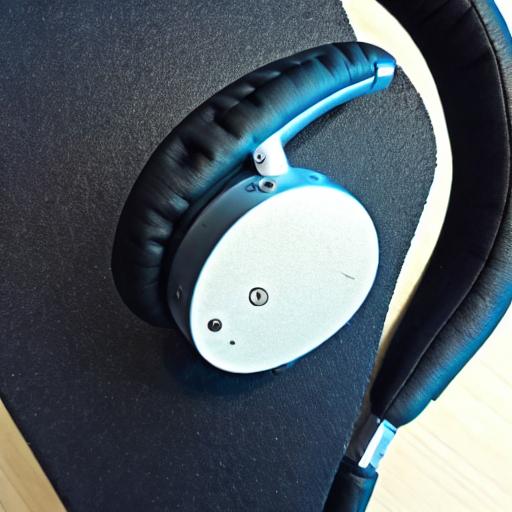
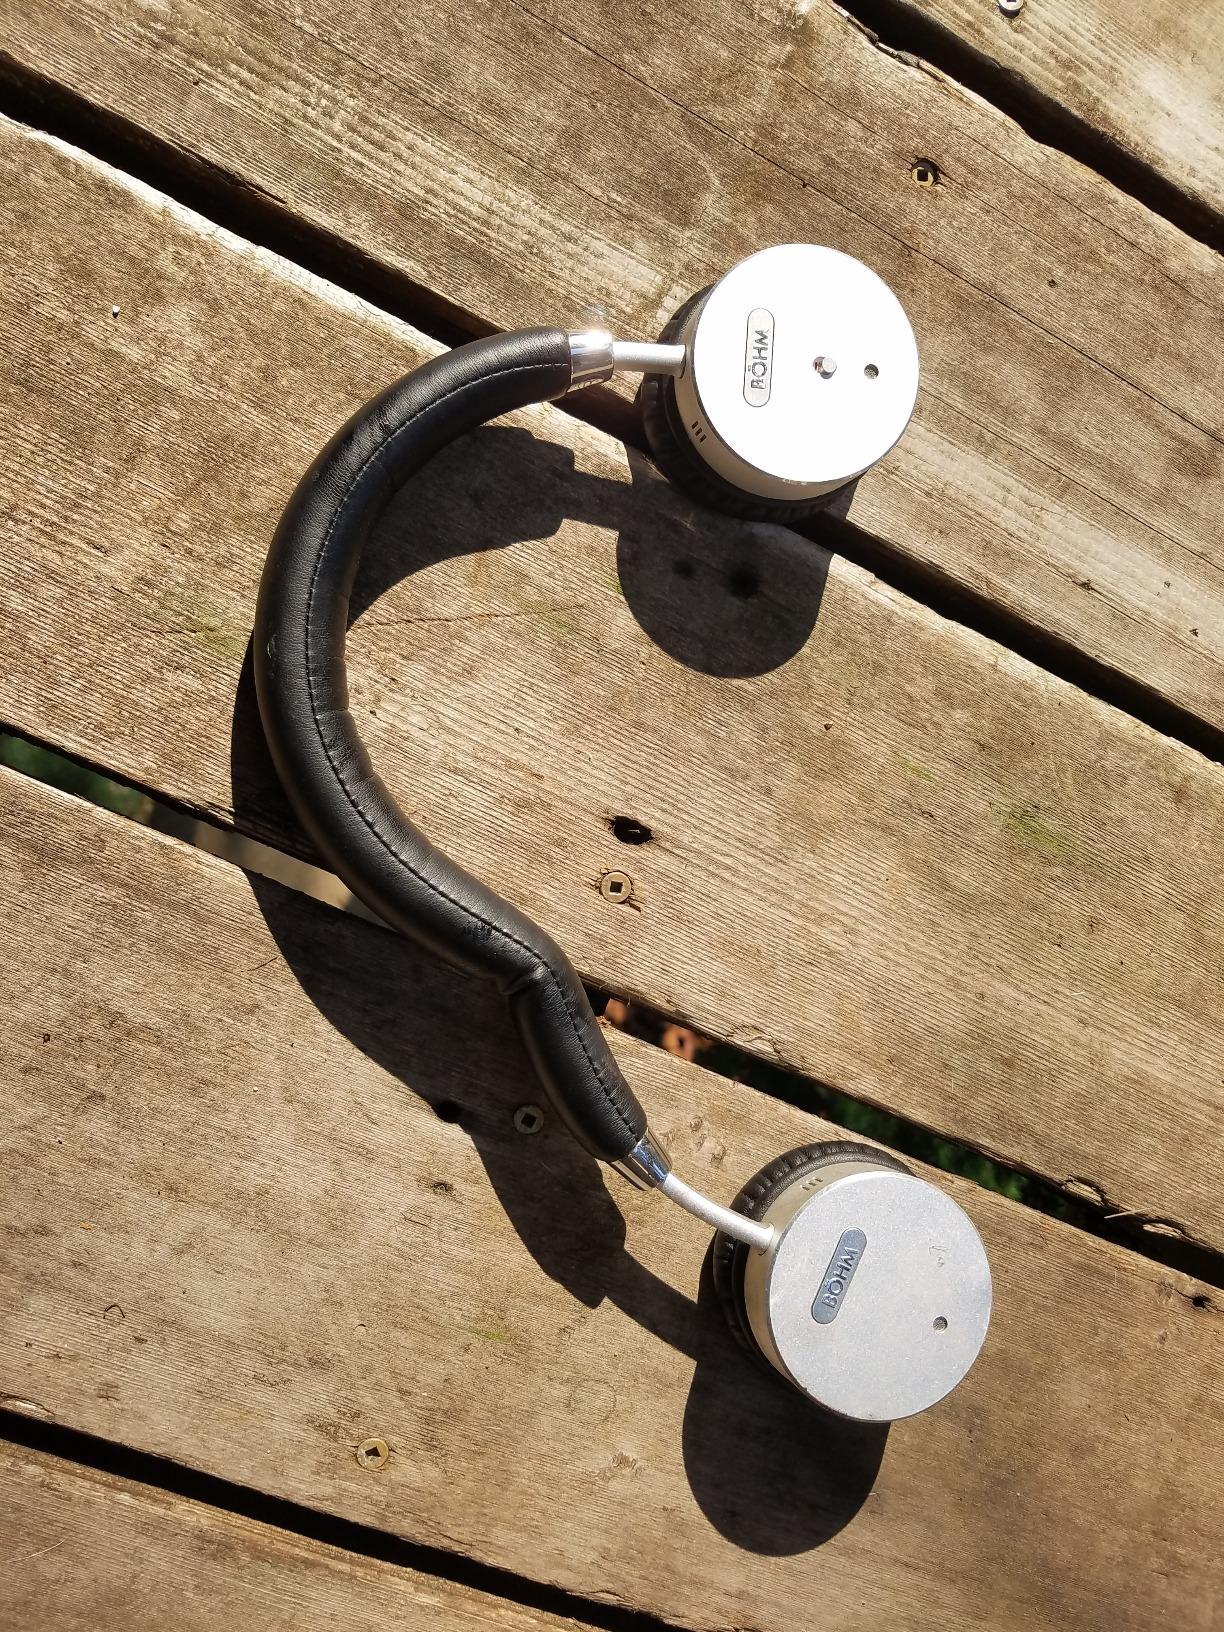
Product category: headphones
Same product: no